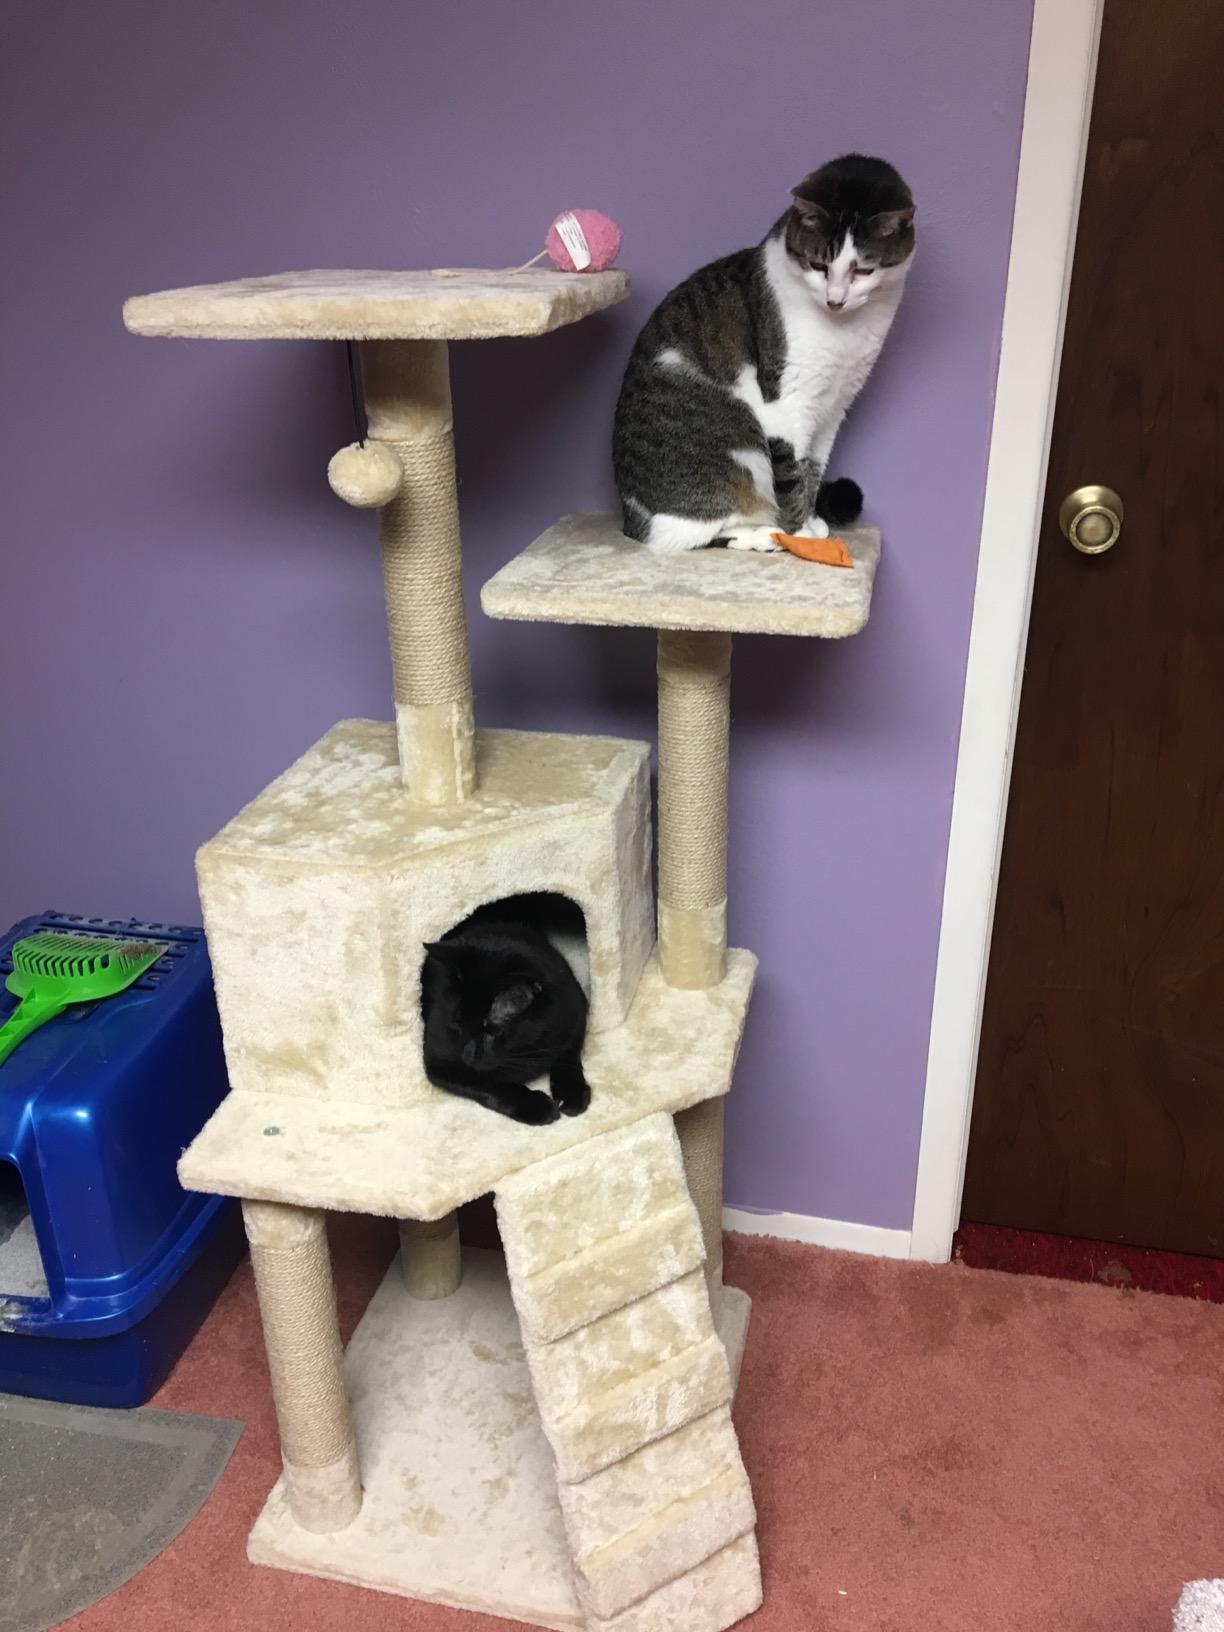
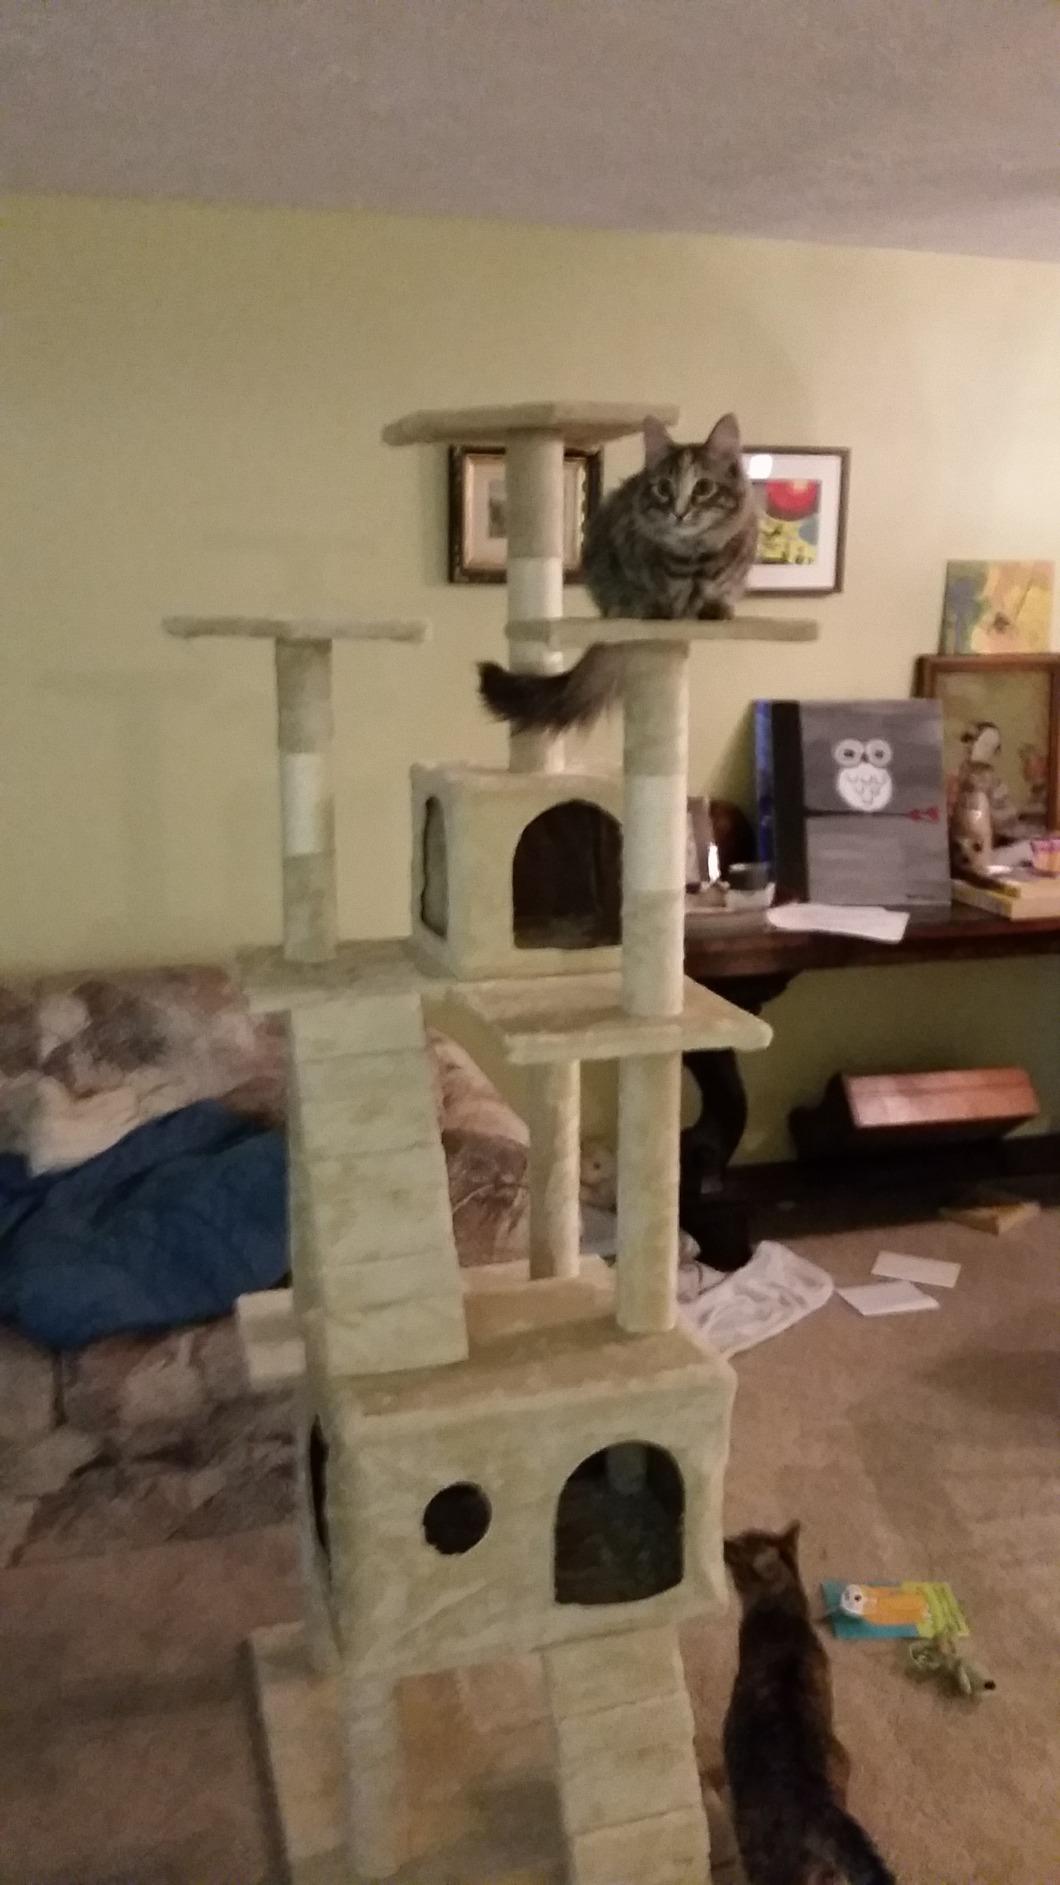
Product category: items_cat tree
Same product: no